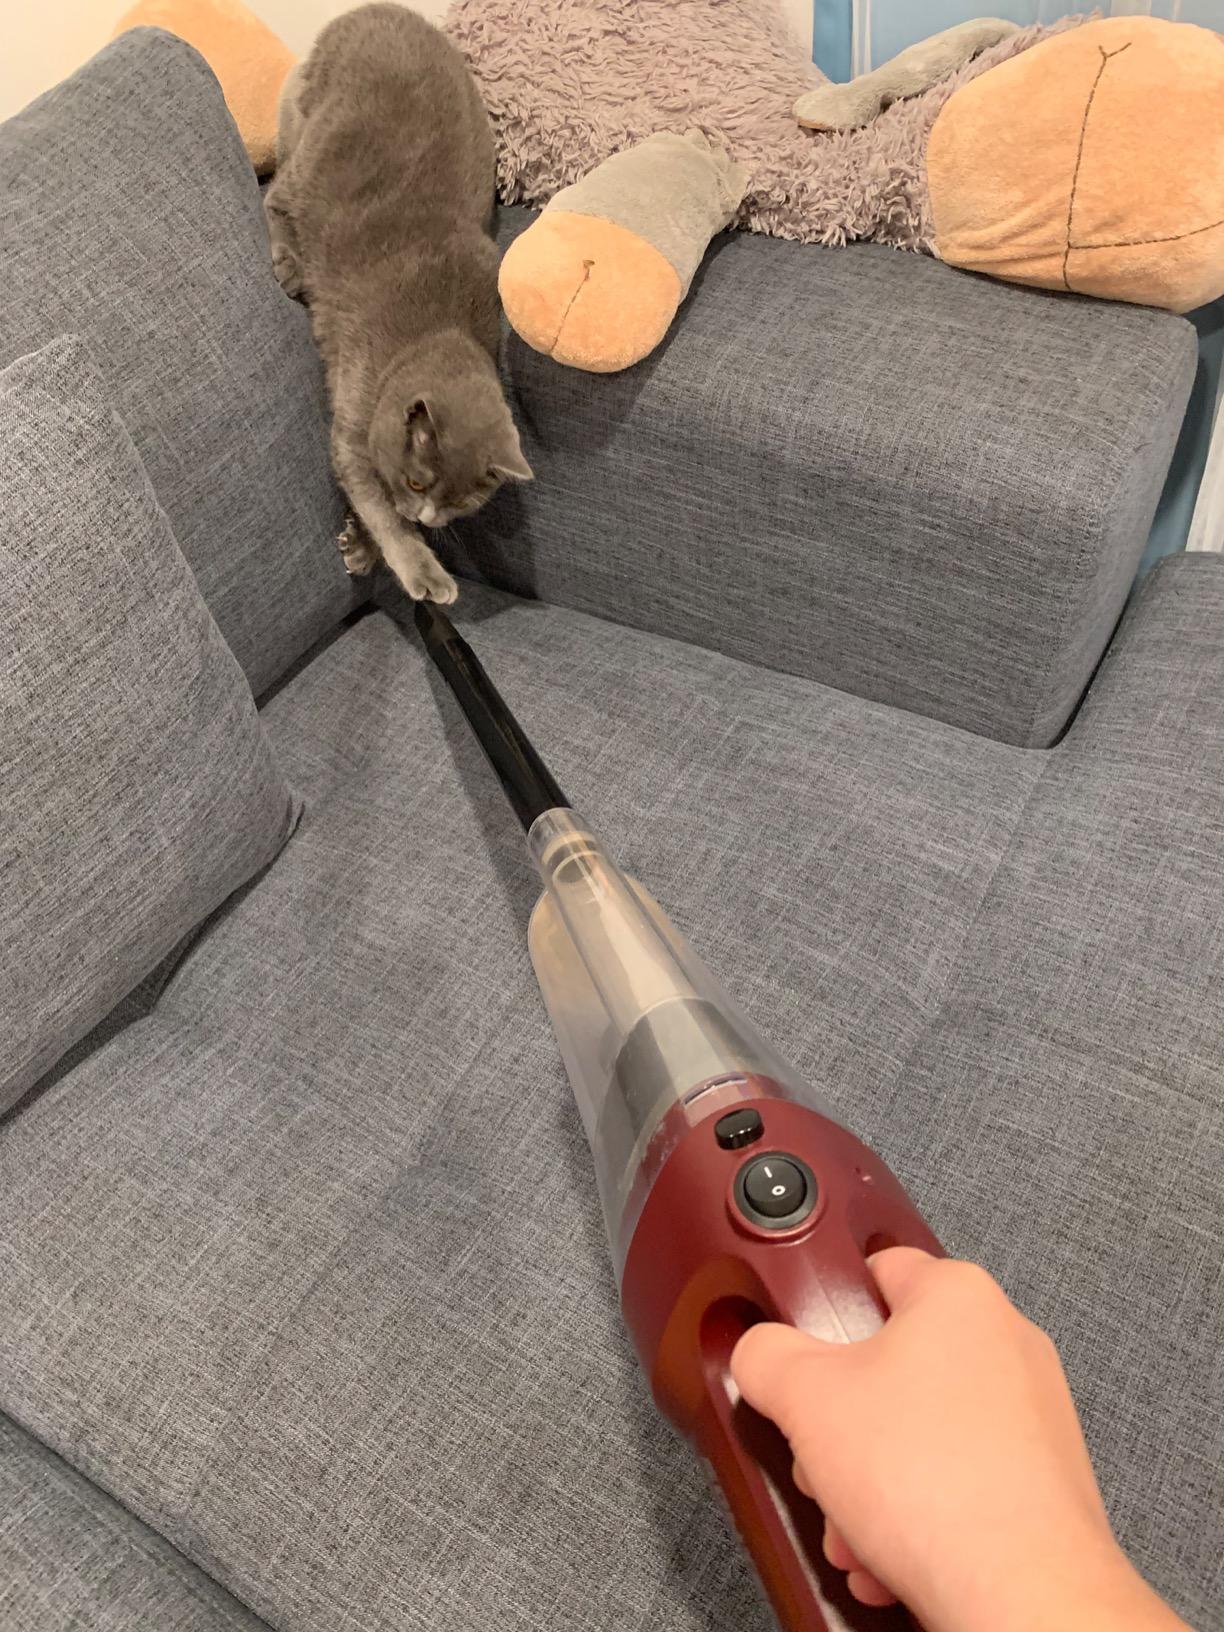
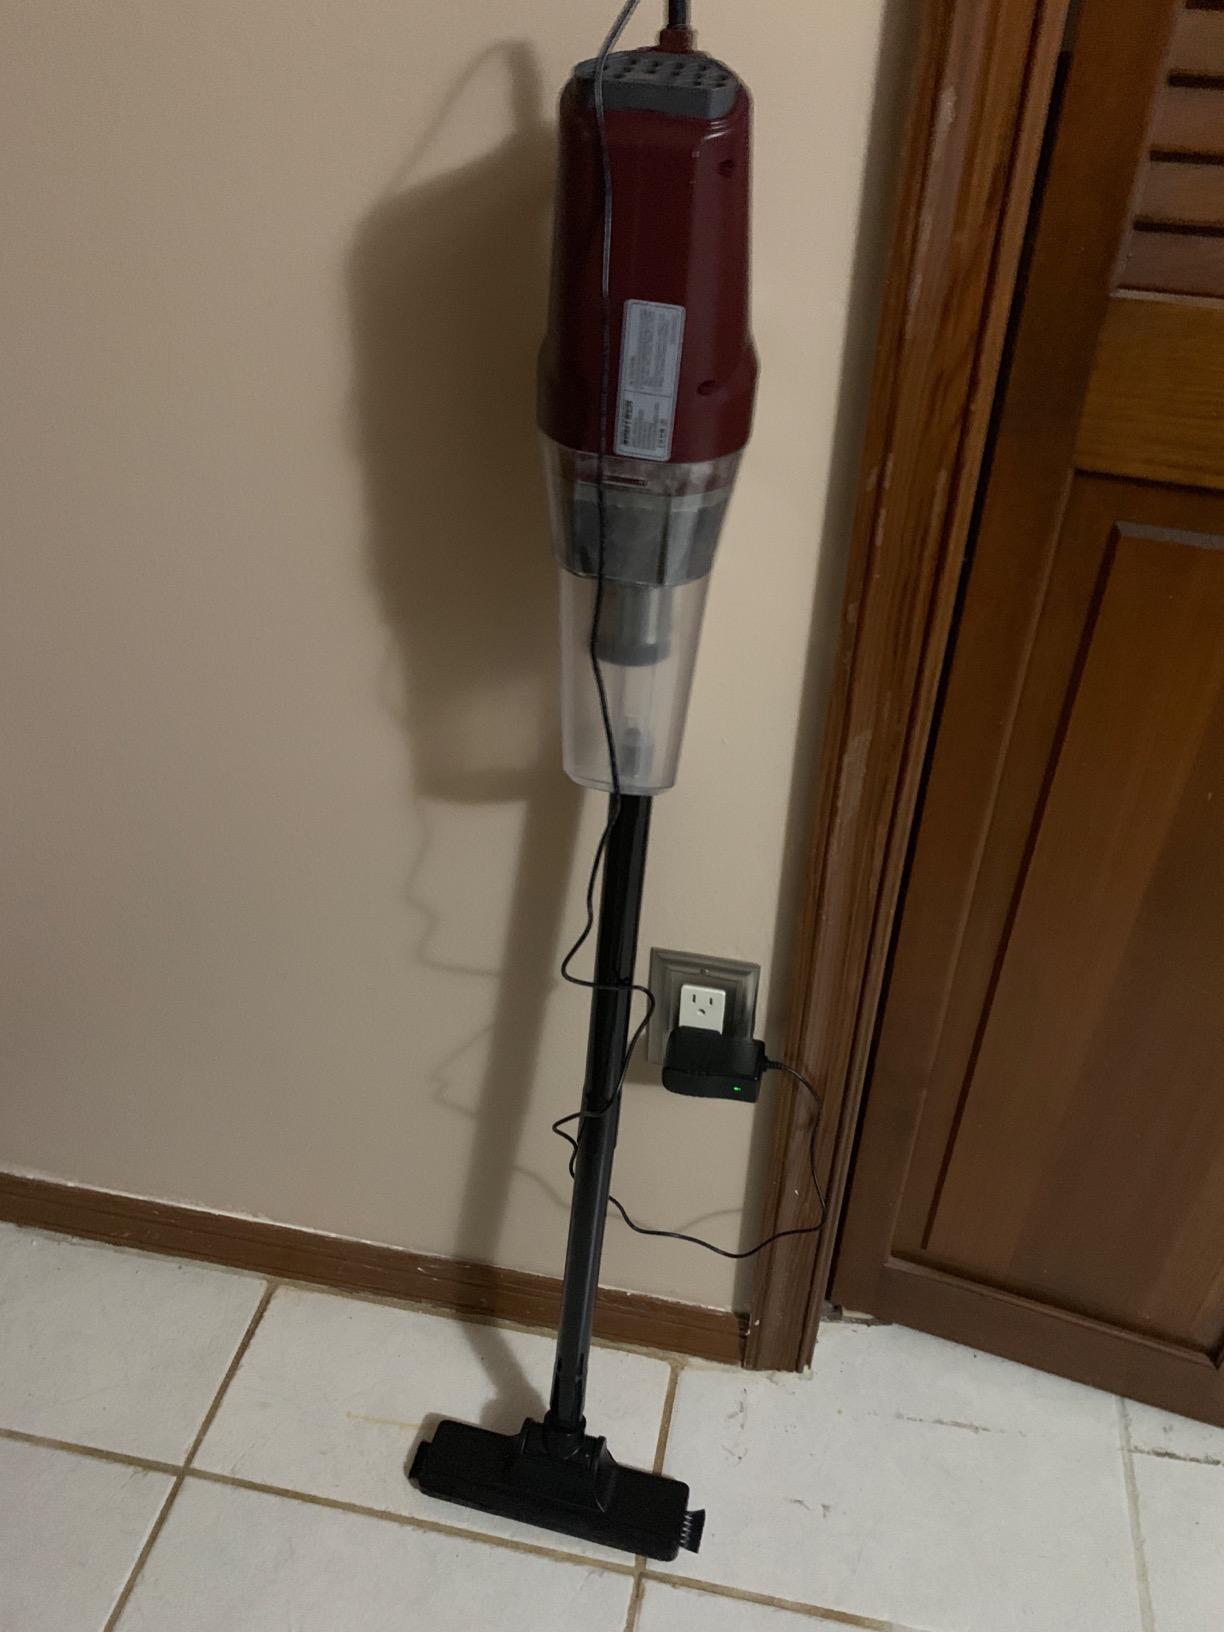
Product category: items_vacuum
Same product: yes